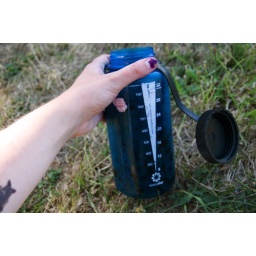
My bag broke, so I started to collect in my trusty water bottle.